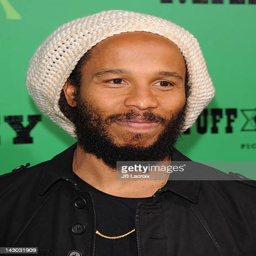
singer songwriter attends the premiere